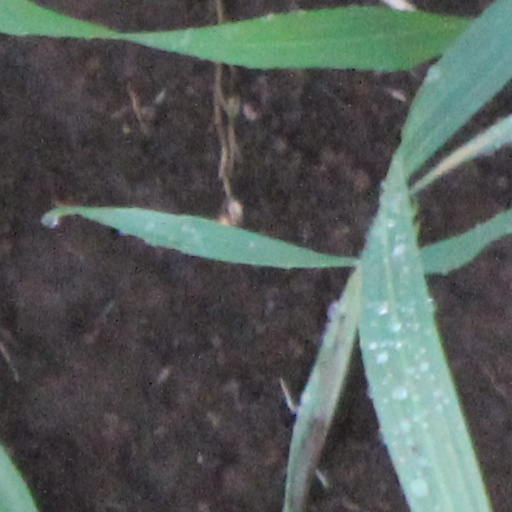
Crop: wheat